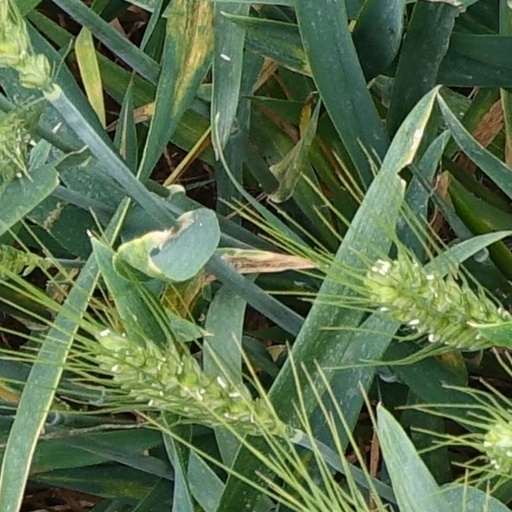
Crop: wheat